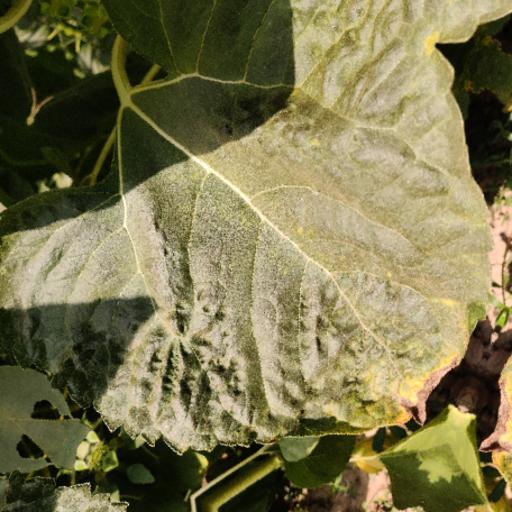
Label: Downy_mildew